Brentford F.C. Reserves and Academy

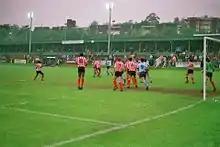
Brentford Reserves defend a Wycombe Wanderers attack during the 1988 Capital League Cup Final. Brentford won the match on penalties.

A reserve team was entered into the Capital League as founding members in 1984. Throughout its time in the league, the reserve team was competitive and won the title in 1987–88 and 1995–96. The team won the Capital League Cup in 1987–88, 1990–91, 1991–92 and 1994–95.